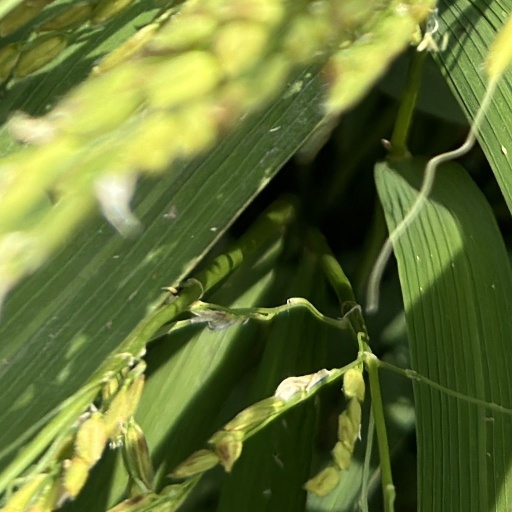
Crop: rice